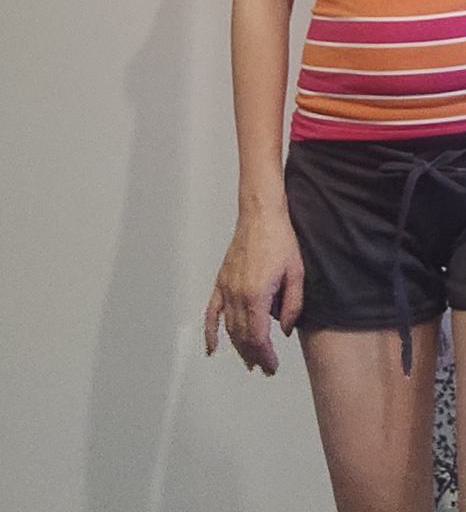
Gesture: no_gesture